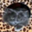
Label: cat